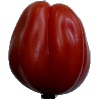
Label: Tomato Heart 1